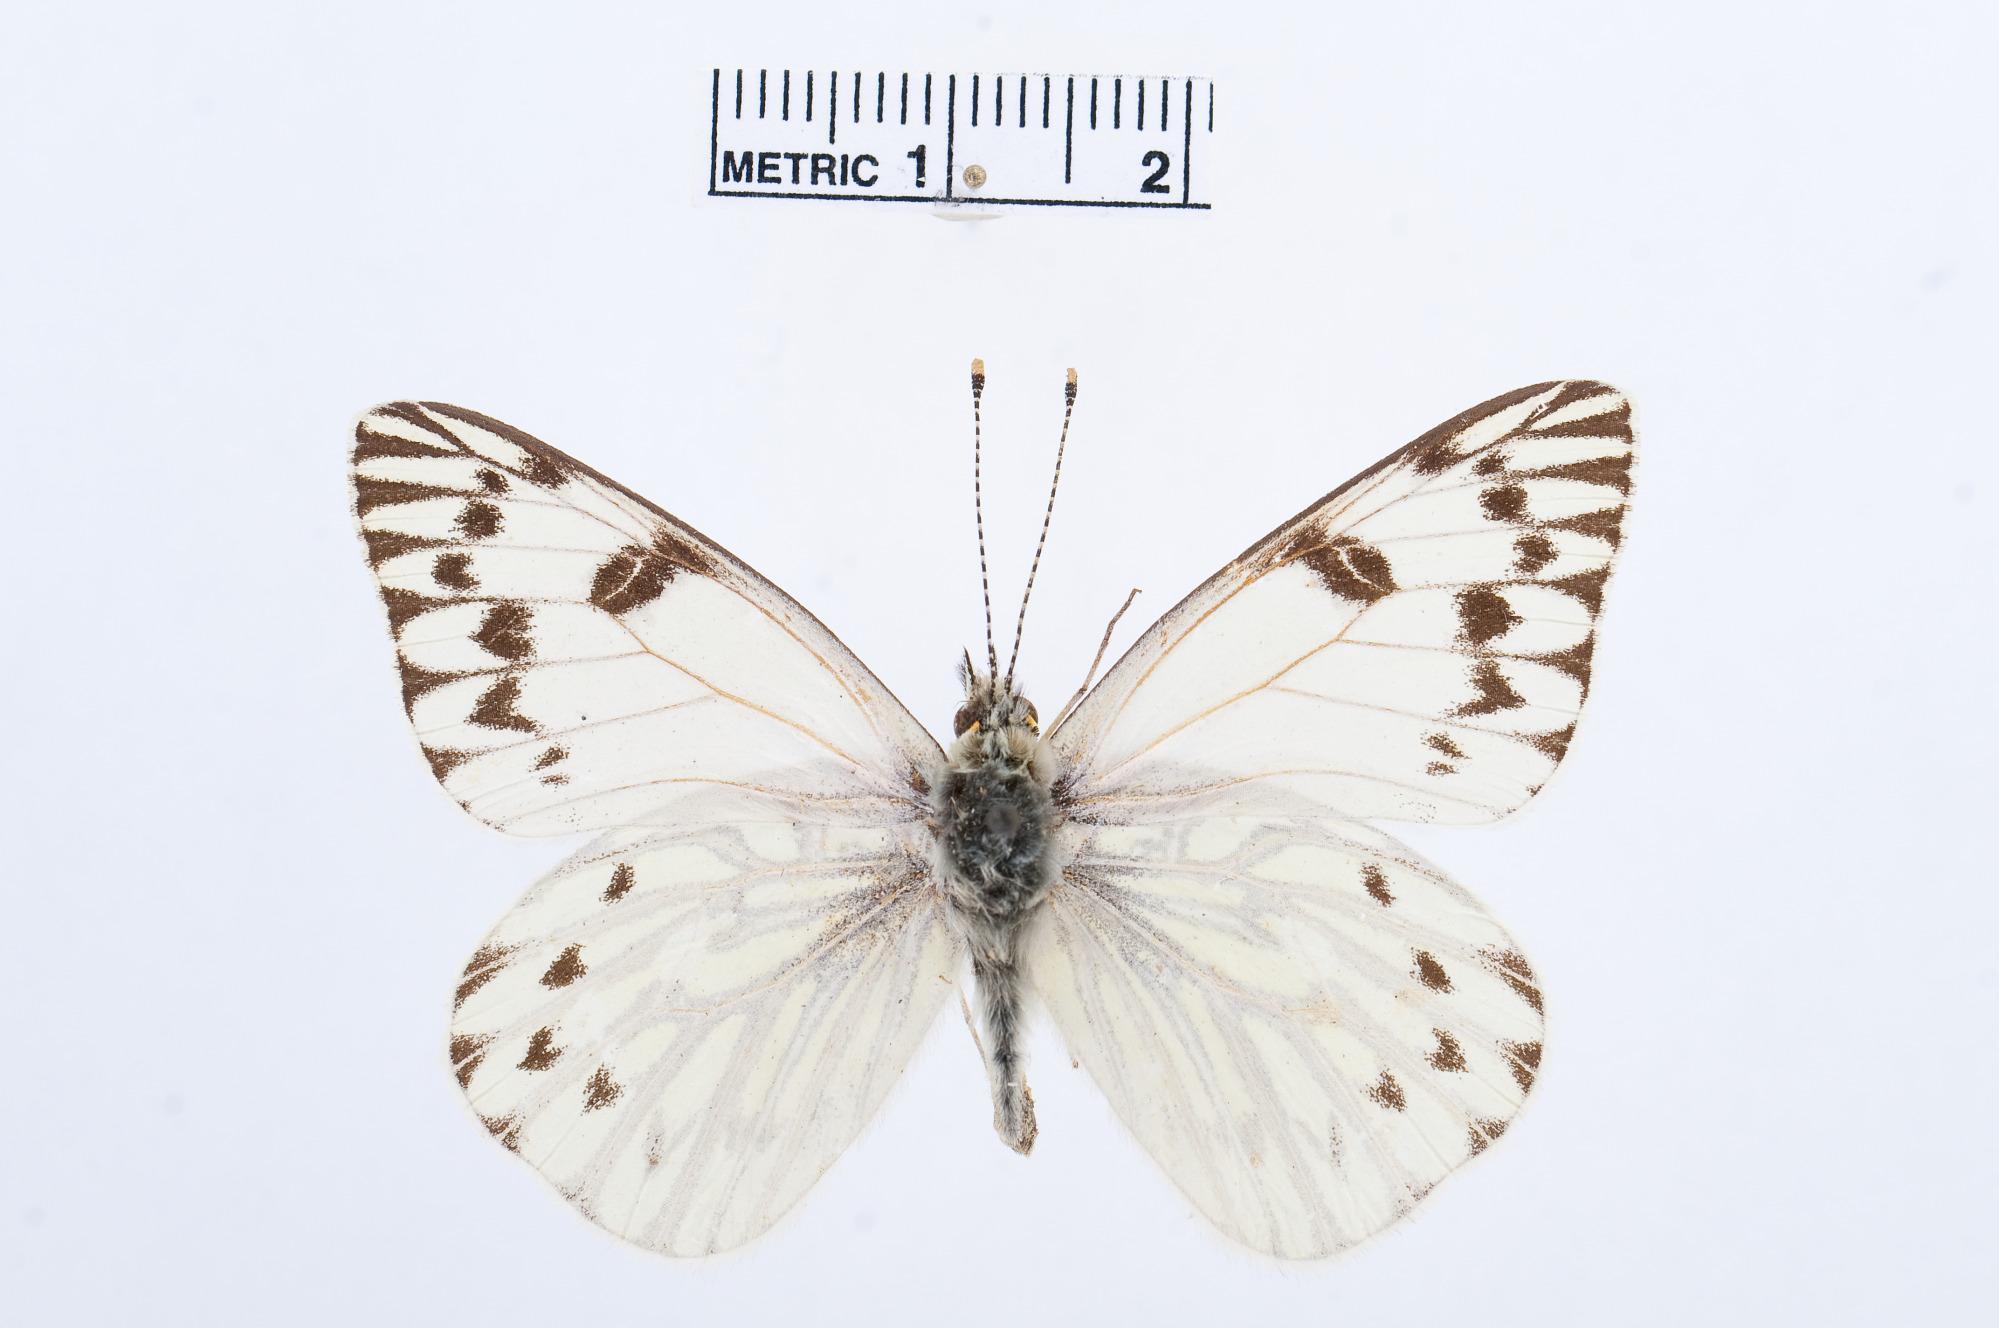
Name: Tatochila autodice
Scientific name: Tatochila autodice
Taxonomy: Animalia, Arthropoda, Hexapoda, Insecta, Lepidoptera, Pieridae, Pierinae